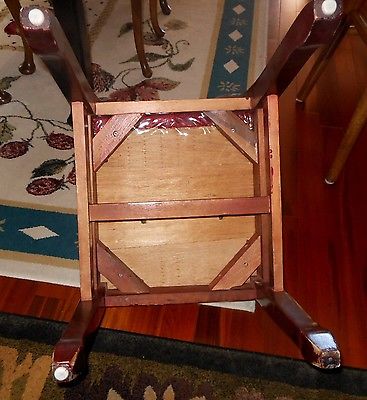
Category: chair